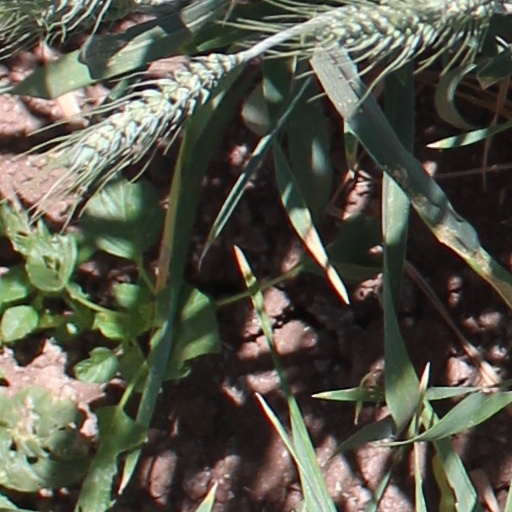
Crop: wheat